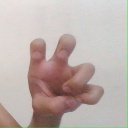
अक्षर: छ